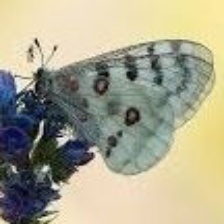
Species: APPOLLO